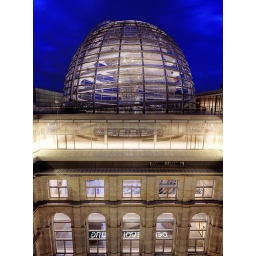
Night-time view of the German Parliament from the roof of the Reichstag building in Berlin